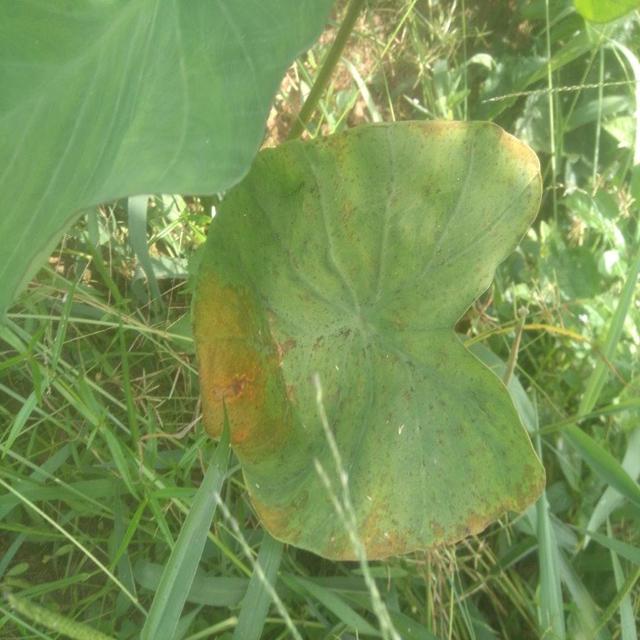
Label: Mid_Blight